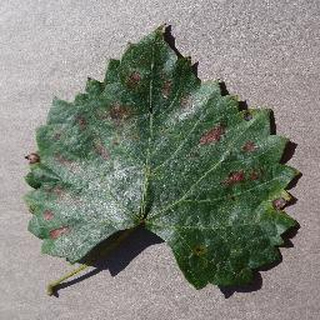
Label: grape_esca_black_measles